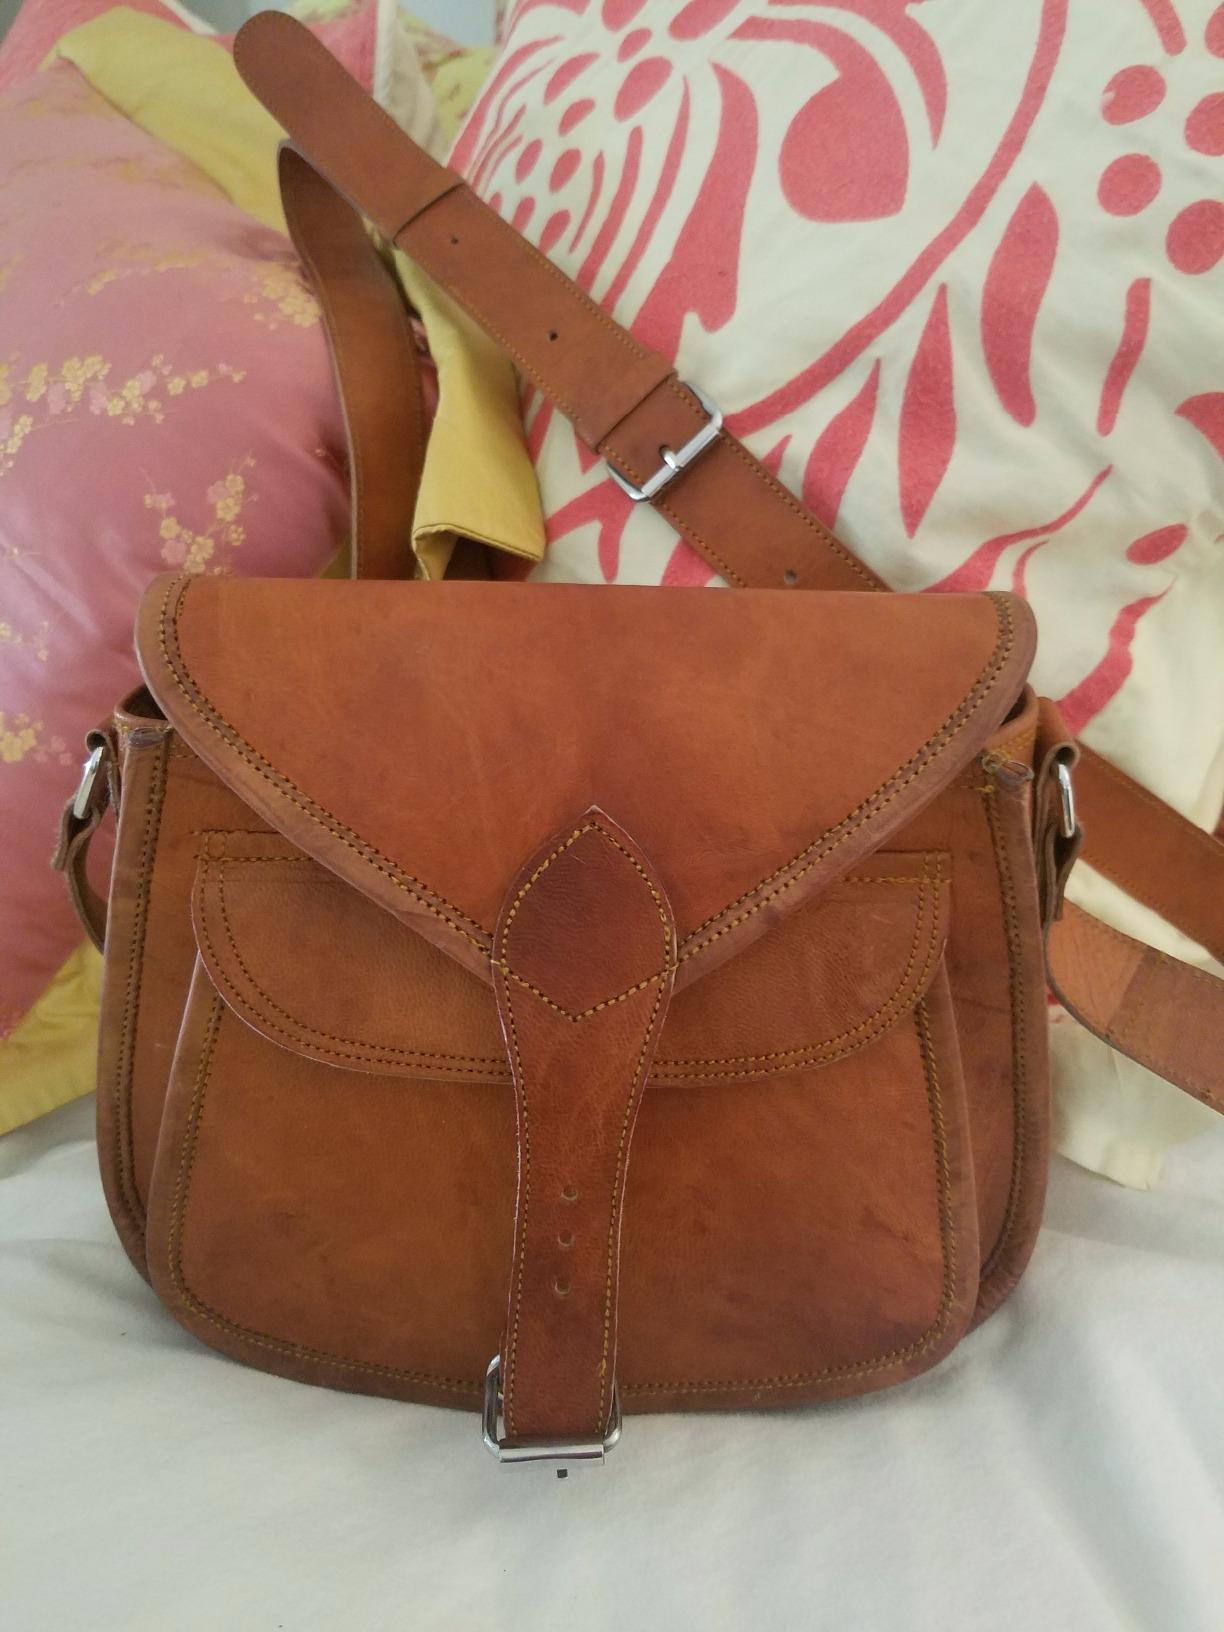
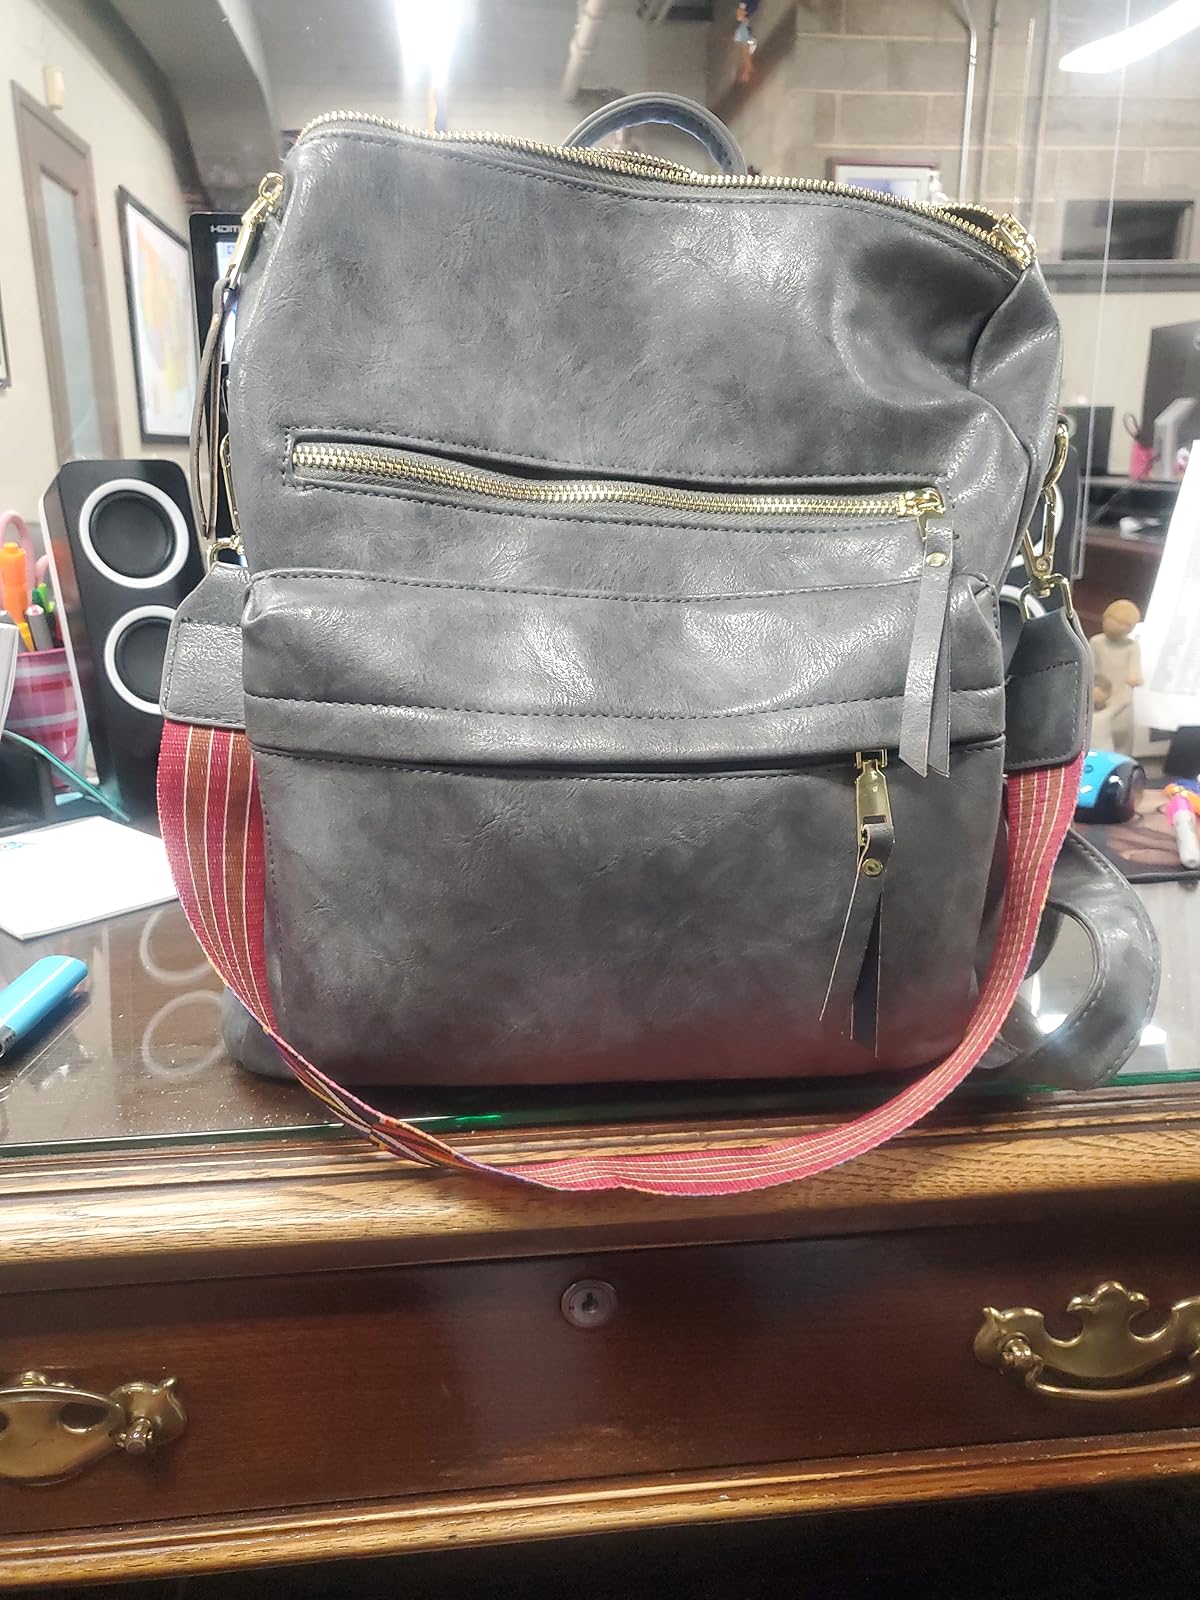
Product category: accessories_handbag
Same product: no